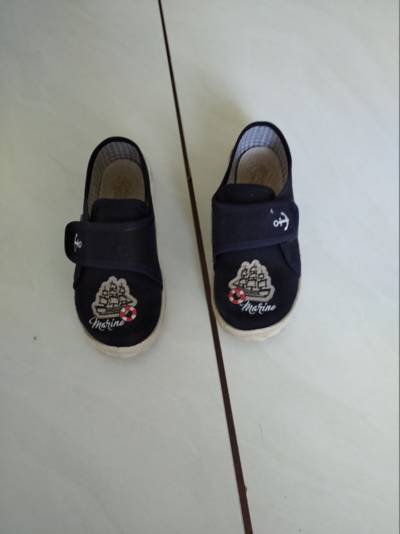
Waste category: shoes